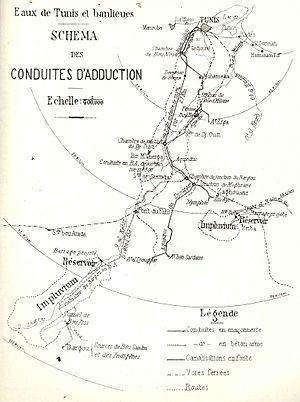
Plan d'adduction d'eau de Tunis
L'aqueduc de Zaghouan, ou aqueduc de Carthage, est un aqueduc romain reliant Carthage aux sources de la région de Zaghouan.